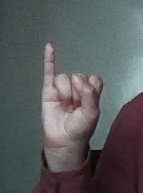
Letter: meem